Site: brandenburg
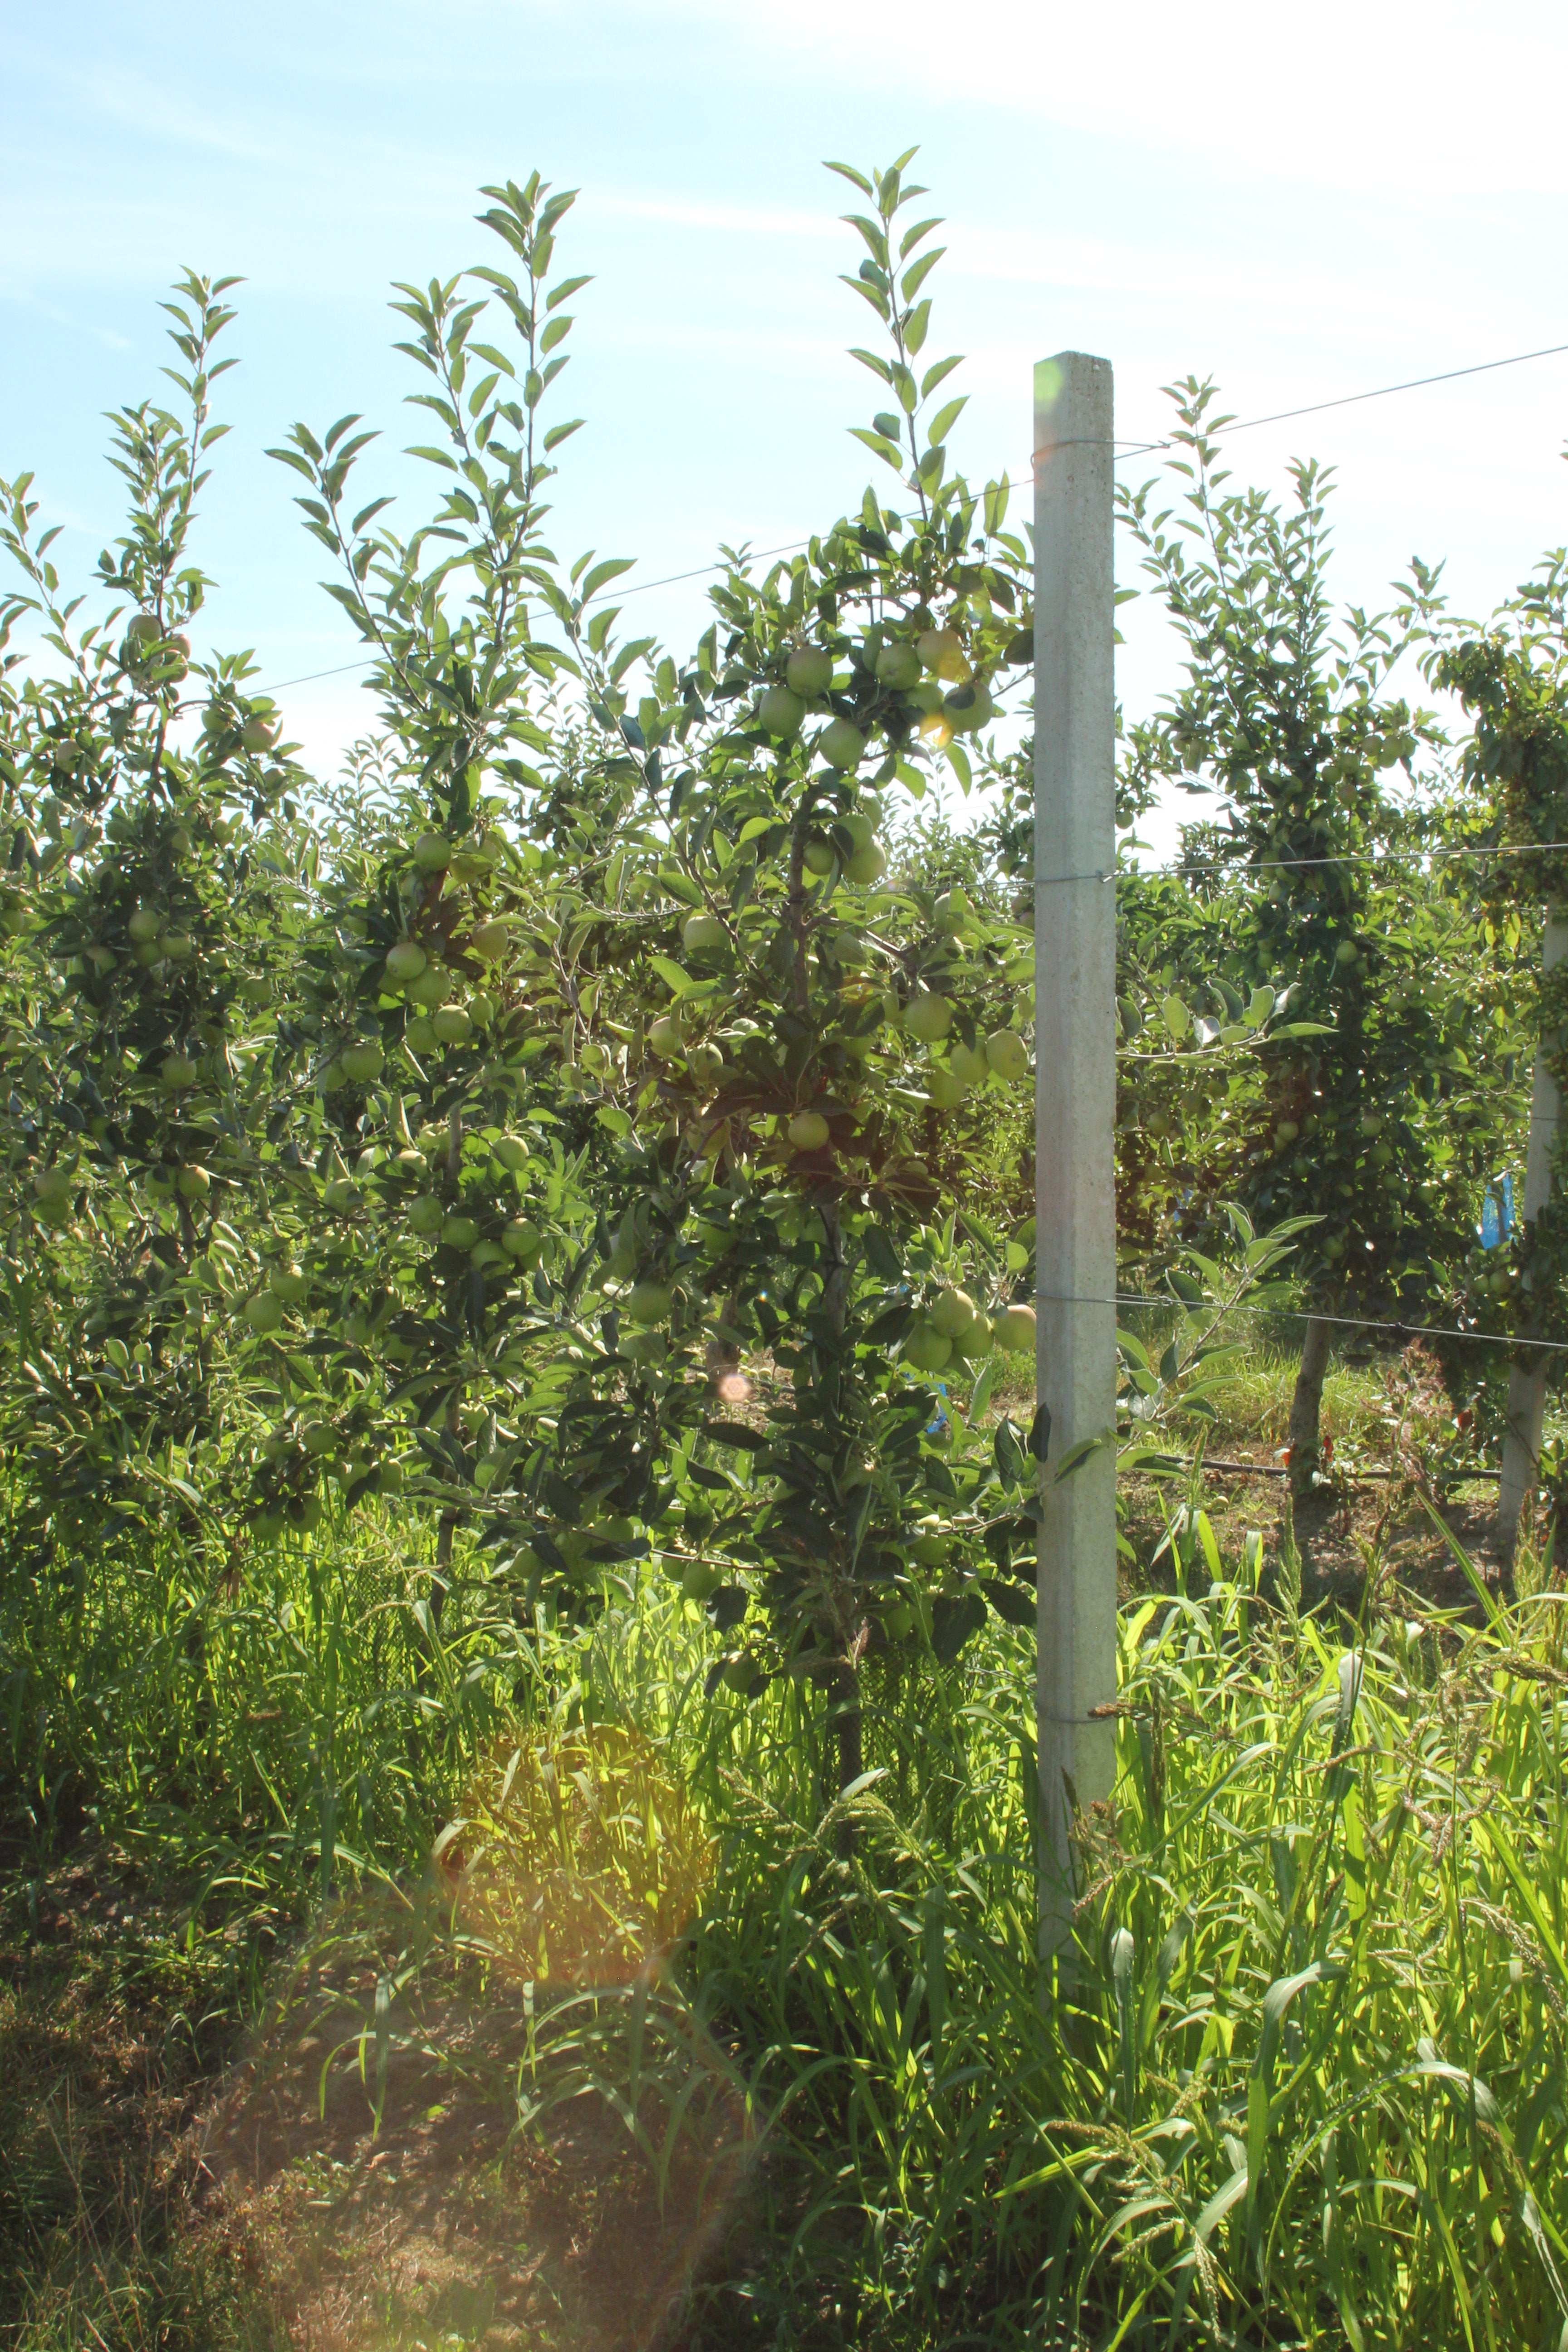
Growth stage (BBCH 77): Development of fruit